Monastery of Saint Translators

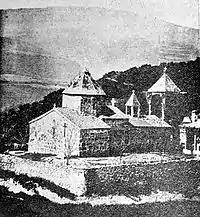
The monastery in 1911.

According to some sources the monastery was built in the end of the 4th century and the beginning of the 5th century. In 989 and 1845 the monastery was reconstructed. The monastery rose during the reign of bishop Gabriel Harutunyan. During his reign, many people from near villages help monastery. The new rose of the monastery was during the reign of Stepanos Balyants in the 1830s. It is known that in 1839, monk Grigor Ter-Hovhannesyants three times served as a priest. In 1849 archimandrite Sargis had followed archimandrite Hovhannes.